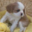
Label: dog